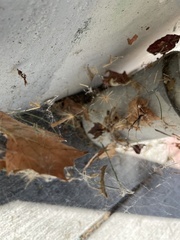
Species: Lactrodectus_hesperus